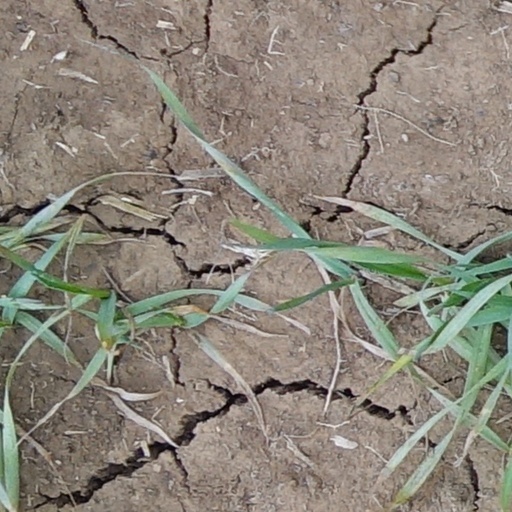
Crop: wheat